1972 Iowa State Cyclones football team

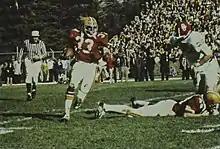
Strachan (#33) breaking free for a run against the Sooners

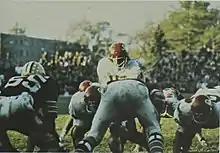
Opposing lines before a snap

In front of an overflow crowd of over 36,000, Iowa State suffered its first home loss in its homecoming game, falling to two-touchdown favorite No. 7 Oklahoma 6–20. Both offenses were hampered by the muddy turf, soaked from a week of rain due to Iowa State's lack of a tarp. Leon Crosswhite and Greg Pruitt combined for over 200 rush yards to establish the dominant Sooners ball control offense, while the Oklahoma defense held Strachan to 50. The Sooners scored first at the beginning of the second quarter when Crosswhite carried for a touchdown on a drive kept alive by a pair of completions from Dave Robertson to John Carroll. Later in the second quarter, a pair of long runs by Amundson and Strachan brought the Cyclones to the Sooner 20. The Sooners defense stiffened there and Amundson slipped while fading on third down. Goedjen kicked a 38-yard field goal to put the Cyclones on the board with nearly five minutes left. The Sooners then marched down the field but stalled near the goal line in the final seconds of the half. Larry Hunt and Steve Burns tackled Robertson for a loss, forcing the Sooners to settle for a Rick Fulcher field goal to bring their lead to 10–3 at the half. In the final minutes of the fourth quarter, Robertson ran for 55 yards on a third and long to the Cyclone 3-yard line before a Pruitt touchdown run put the game out of reach.